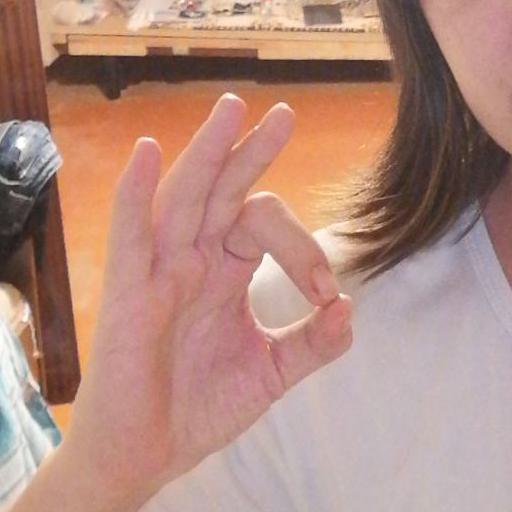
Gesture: ok